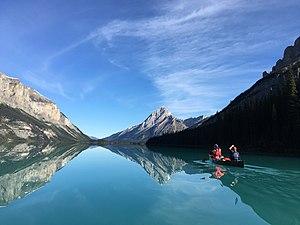
Le lac Maligne est un lac situé dans le parc national de Jasper, dans la province de l'Alberta, à l'ouest du Canada. Il est célèbre pour la couleur de ses eaux, les montagnes qui l'entourent, les trois glaciers visibles depuis le lac et Spirit Island, l'un des endroits les plus photographiés du monde. Le lac est situé à 44 km au sud de la ville de Jasper à laquelle il est relié par des navettes. Des excursions en bateau sont proposées aux touristes autour de Spirit Island au printemps et à l'automne. Le Skyline Trail, le sentier de randonnée de 44 km, le plus populaire du parc national de Jasper, débute au lac Maligne pour s'achever à proximité de la ville de Jasper. D'autres chemins de randonnée populaires incluent les Opal Hills et les Bald Hills. L'hiver, le ski de fond est pratiqué à proximité immédiate du lac.